John Shattuck

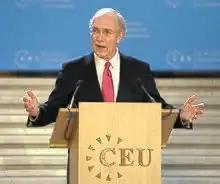
John Shattuck, inauguration as Central European University President and Rector. November 2, 2009

John Howard Francis Shattuck (born 22 September 1943) is an international legal scholar and human rights leader. He served as the fourth President and Rector of Central European University (CEU) from August 2009 until July 31, 2016. He is a senior fellow at the Harvard Kennedy School, and he joined the faculty of Fletcher School of Law and Diplomacy in January 2017.